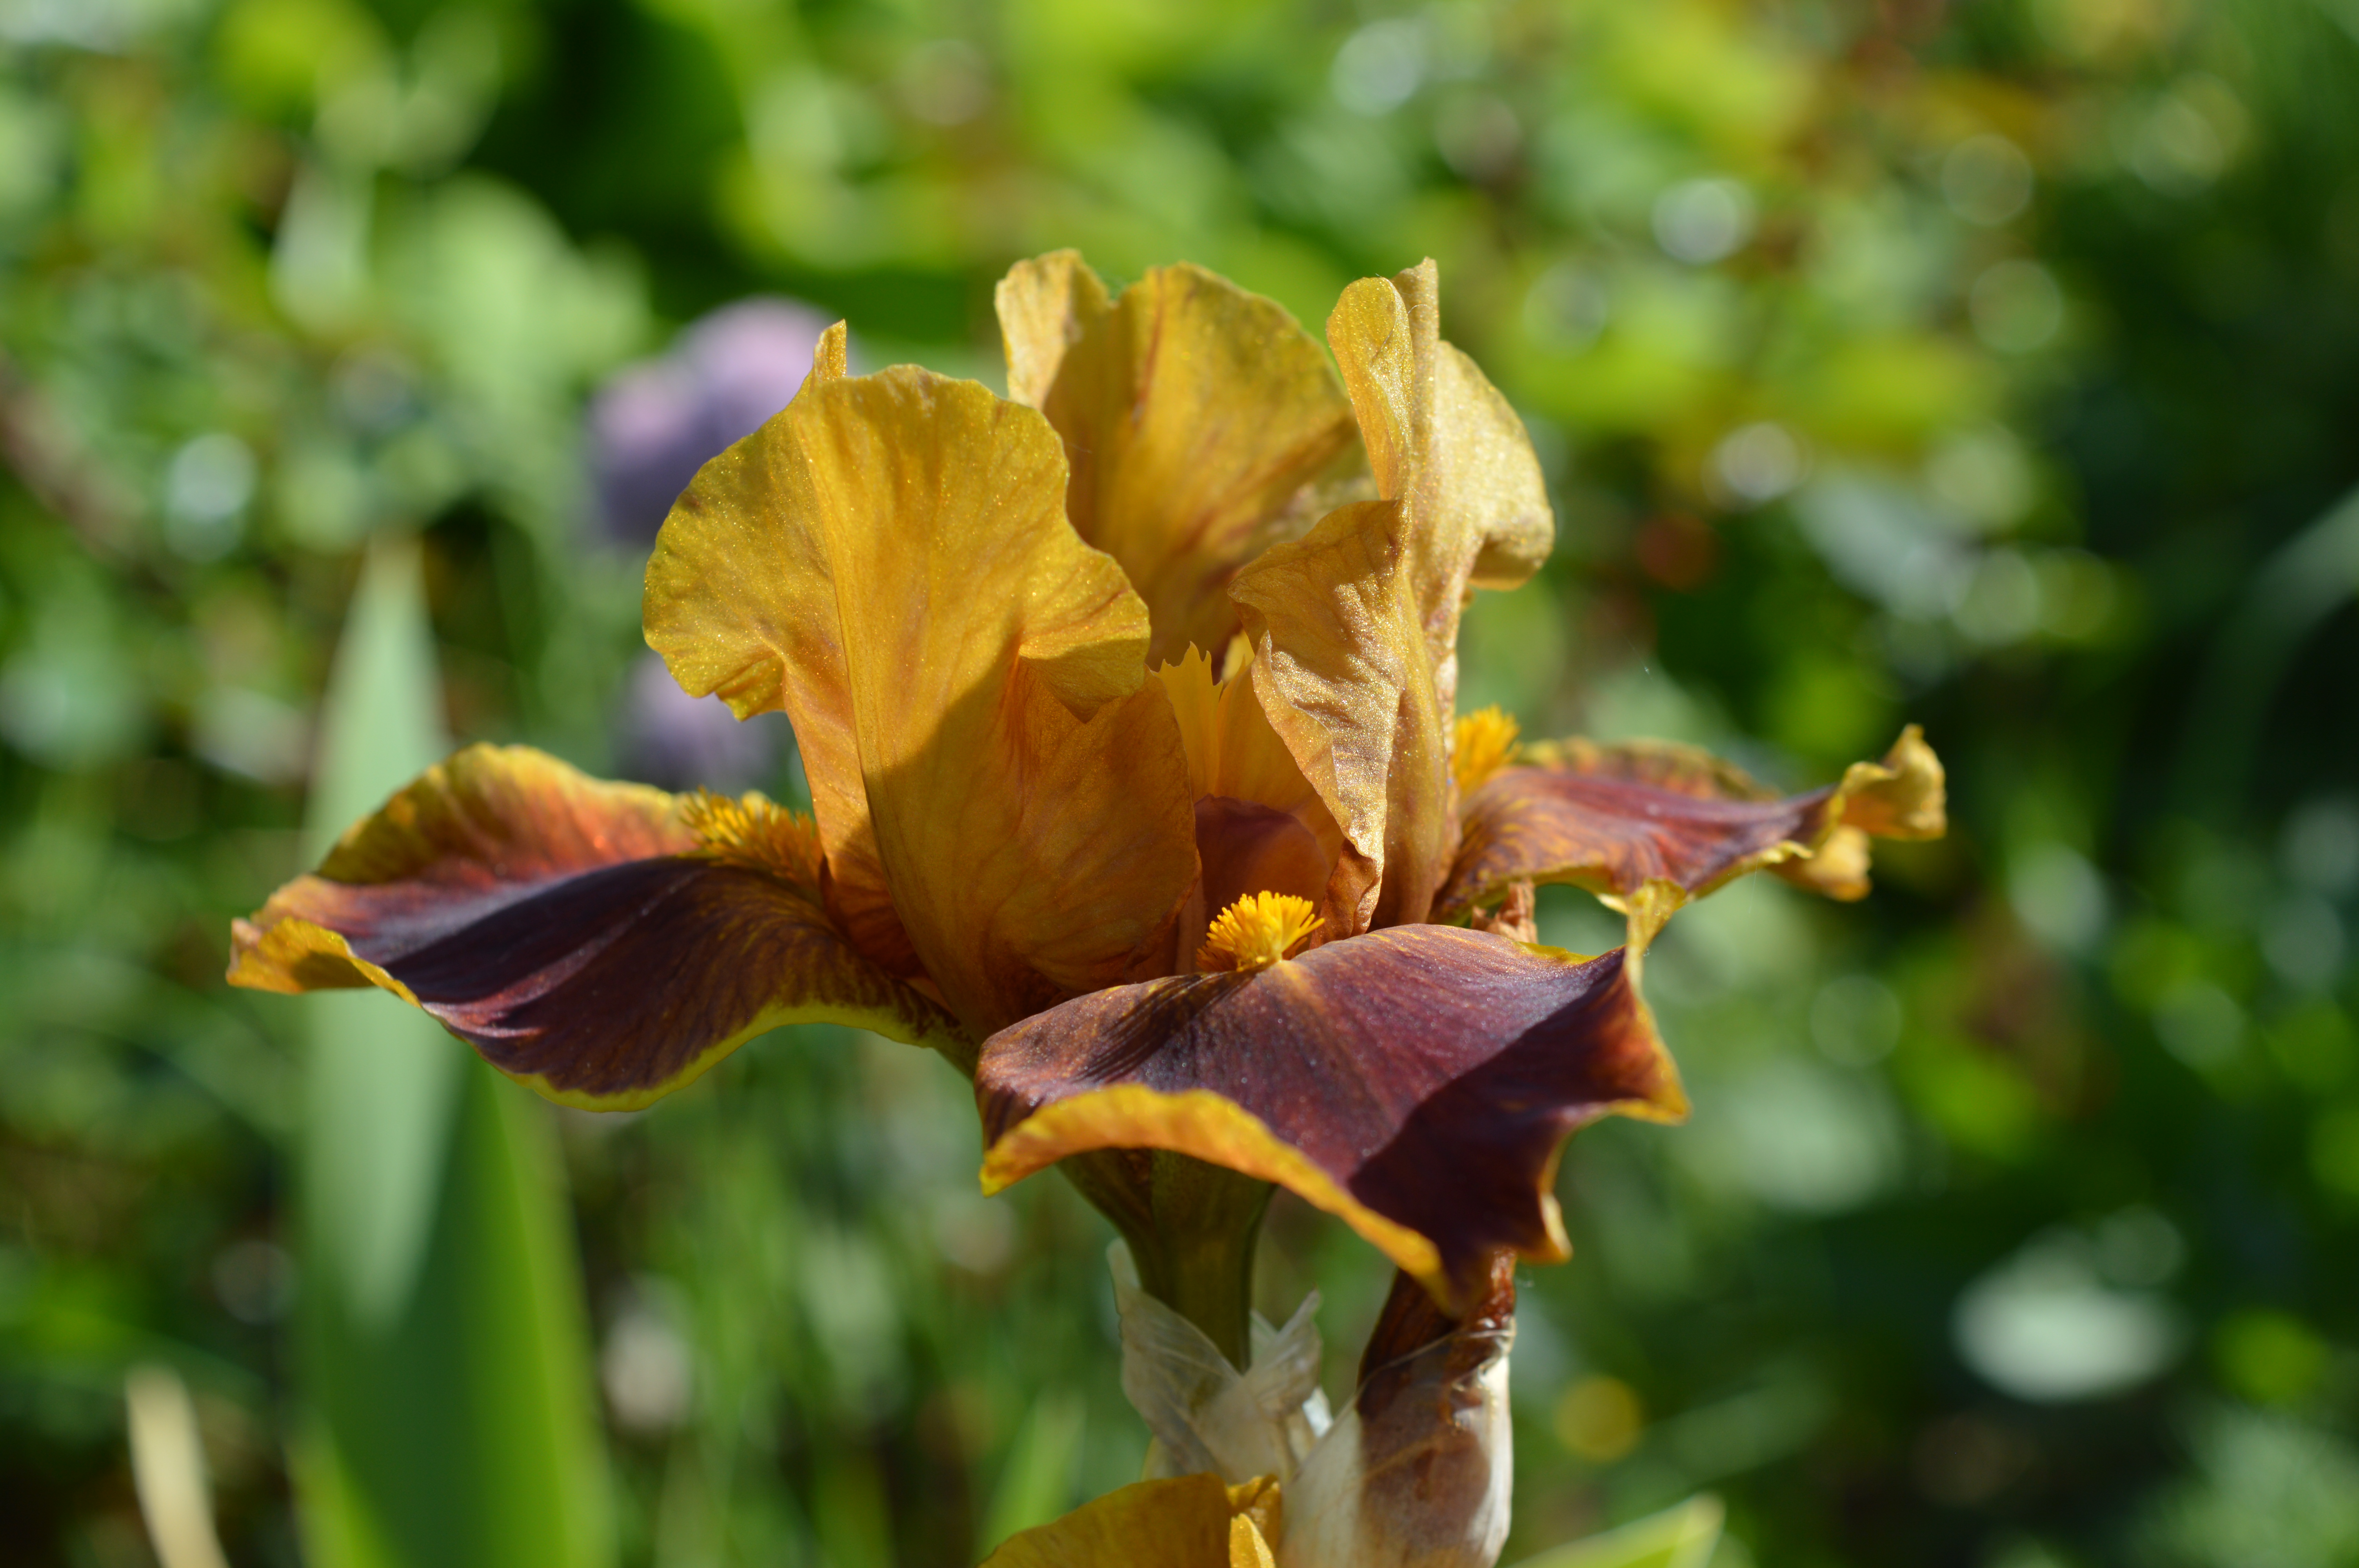
iris, bearded, summer, sunny, day, flower, plant, green, orange, flowering plant, petal, yellow, leaf, botany, yellow iris, iris family, terrestrial plant, grass, annual plant, plant stem, wildflower, perennial plant